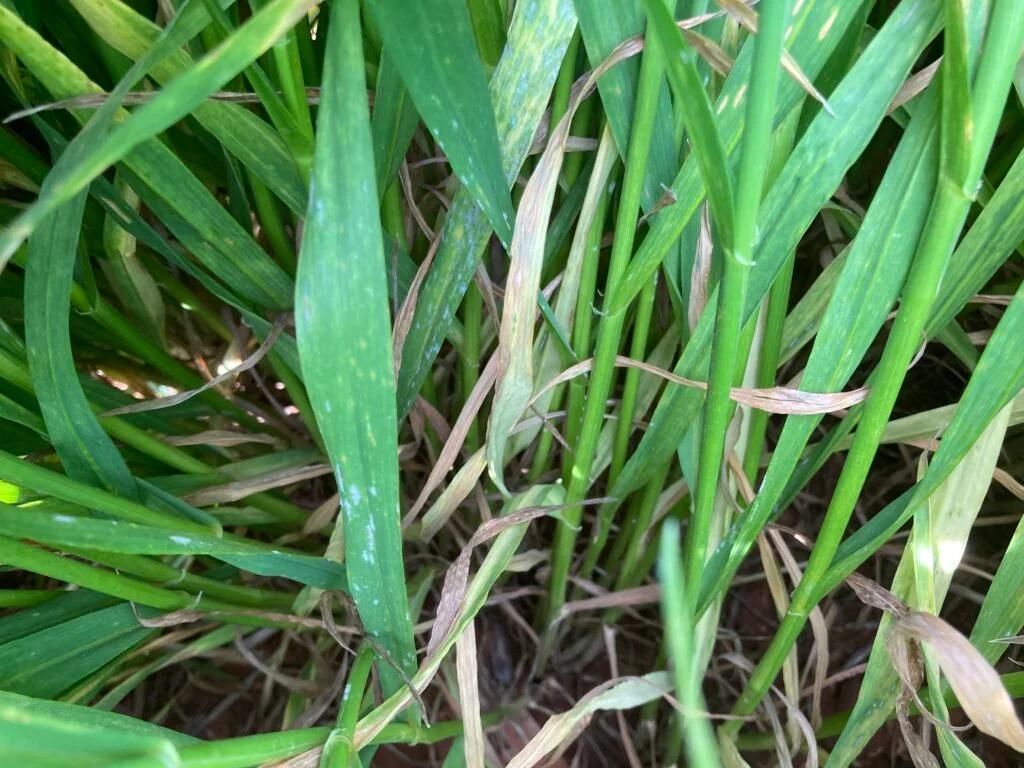
Plant: Wheat
Disease: wheat powdery mildew